Harbour Place

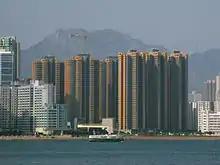
Harbour Place under renovation in November 2007

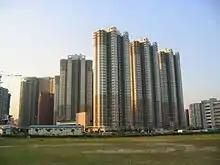
Hunghom Peninsula in October 2004, before being redeveloped into Harbour Place

Harbour Place is a private housing estate in Hung Hom, Kowloon, Hong Kong.